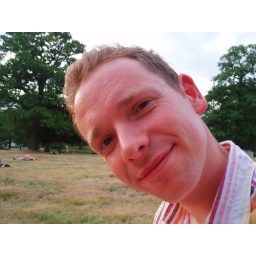
wearing a shirt in a field